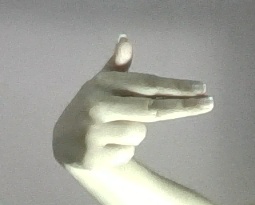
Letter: ghain